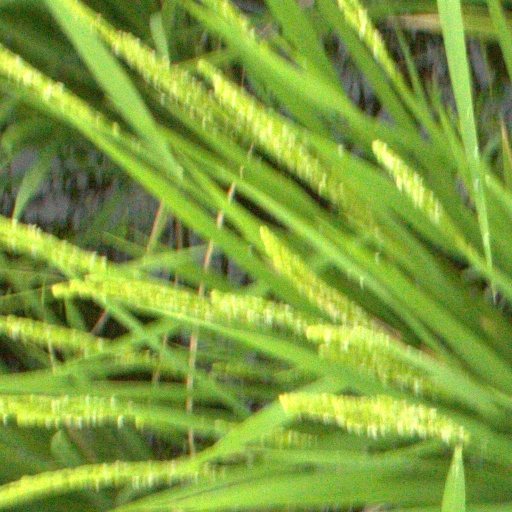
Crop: rice